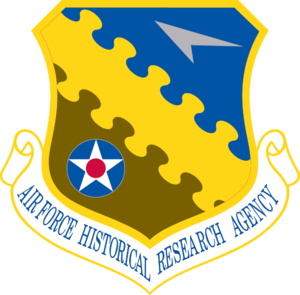
L’Air Force Historical Research Agency est une direction et le centre recherche historique responsable des archives militaires de l’United States Air Force.